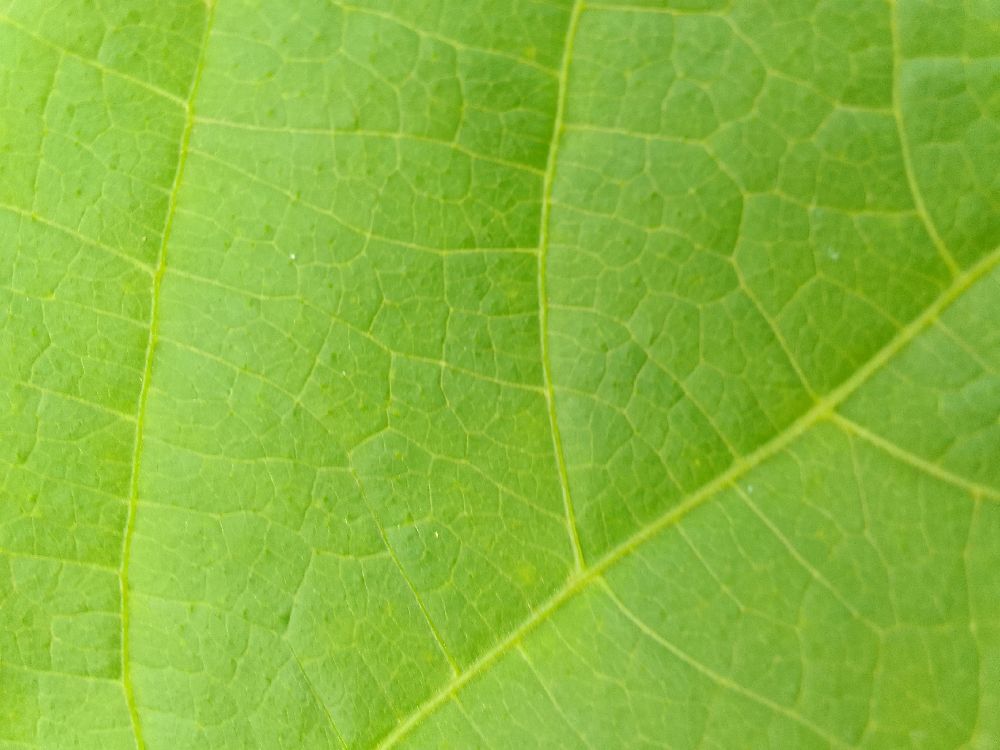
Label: healthy